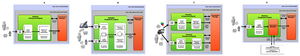
Comparaison des cas d'implémentation des Modality components
Multimodal Architecture and Interfaces ou MMI-Arch est un standard ouvert en développement par le W3C depuis 2005. Depuis 2010 est une recommandation d'architecture à composants conteneurs du W3C. Le document est le rapport technique de spécification d'une architecture informatique générique et de ses interfaces pour faciliter l’intégration et la gestion des interactions multimodales dans un environnement informatique. Il a été produit par le groupe de travail en Interaction multimodale du W3C.